Answer in natural language. Considering the relative positions, where is dark brown dresser with respect to Window (marked C)? Choose between the following options: right or left
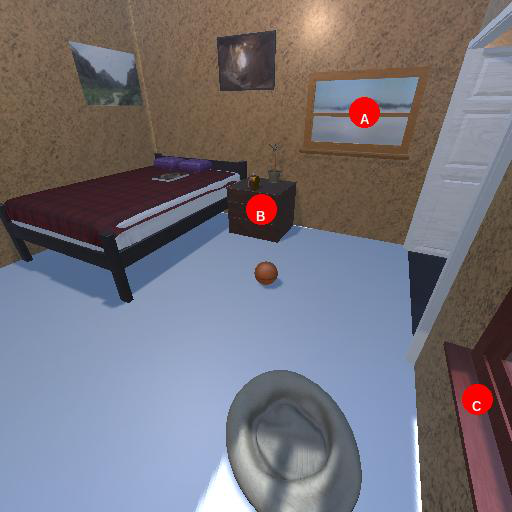
<answer>left</answer>